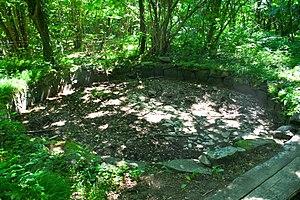
Le parc national de Stenshuvud est un parc national situé en Scanie, au sud de la Suède.